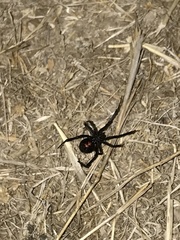
Species: Lactrodectus_hesperus